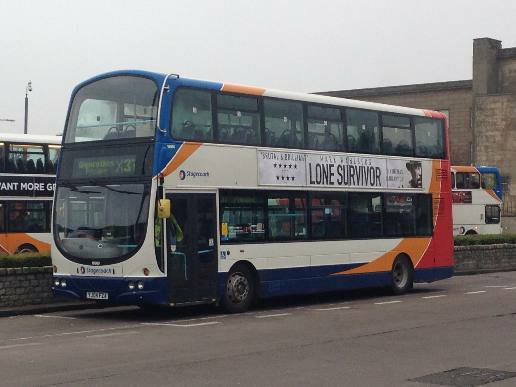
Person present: No